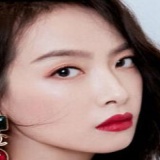
diễn viên Tống Thiến (Victoria)